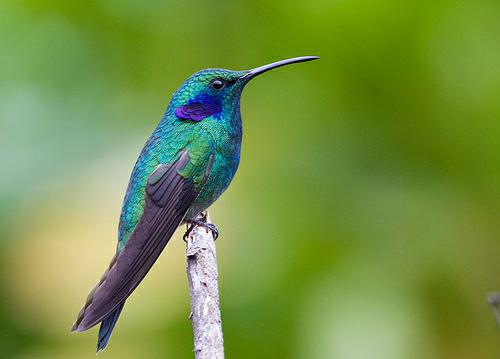
A photo of a green violetear